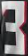
Number: 3